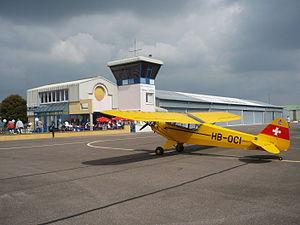
L’Aérodrome de Vesoul-Frotey, parfois appelé Aérodrome du Sabot, est un aérodrome situé dans l'agglomération nord-est de Vesoul, à 381 m d’altitude.